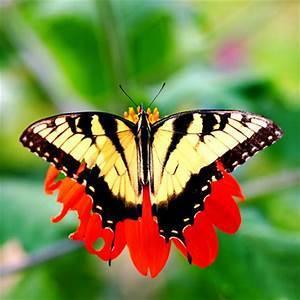
butterfly